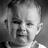
Emotion: sad